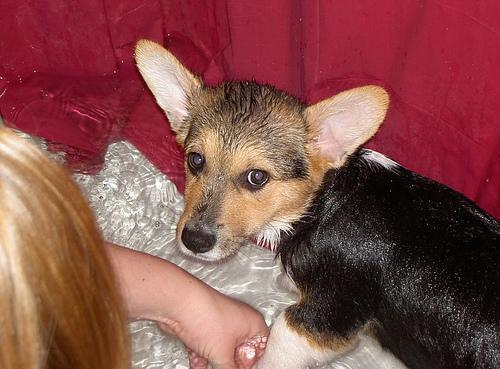
Pembroke